Attack on Forest City

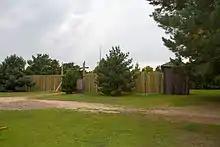
Modern Reconstruction of the Forest City Stockade

On September 2 Company B arrived at Forest City, then marched to Swede Grove where one of the skirmishes that injured one settler and killed two Dakota took place the day before. Whitcomb's men discovered that 200 Dakota warriors under the command of Little Crow camped near Acton and three men rode out on horseback to warn Strout. The Captain received the warning, but would still fight a running battle to Hutchinson. They would fight again in the cover of the stockade there on September 4. The news of a large number of Dakota warriors present and attacking an army unit ensured the quick construction of a stockade in Forest City, which was completed within 24 hours of the beginning of the Battle of Acton. The stockade was built to be 120 square-feet, allowing space for around 200 defenders and civilians.